450th Expeditionary Flying Training Squadron

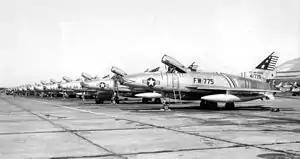
F-100s at Foster AFB in 1956

The ground echelon was established at RAF Bury St Edmunds, its first combat station, on 1 December 1942. The 322nd Group flew its first mission, and the first B-26 Marauder mission in the European Theater of Operations, on 14 May against an electrical power plant near IJmuiden in the Netherlands using low level attack tactics. The attack was led by Maj Othel Turner, the squadron's commander and one of seven men wounded during the mission. Three days later, the group dispatched eleven planes for a repeat low level attack on the IJmuiden power plant and another at Haarlem in the Netherlands. One plane returned early due to a mechanical malfunction. The remaining ten aircraft and their crews were lost to enemy action. For these actions and for demonstrating the effectiveness of medium bombers, the 322nd Group, including the squadron, was awarded the Distinguished Unit Citation.